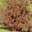
Label: willow_tree